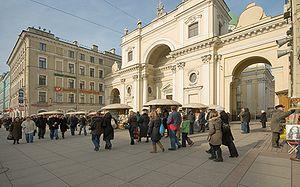
Saint-Pétersbourg /sɛ̃.pe.tɛʁs.buʁ/ est la deuxième plus grande ville de Russie par sa population, avec 5 281 579 habitants en 2017, après la capitale Moscou. Saint-Pétersbourg a le statut de ville d'importance fédérale. La ville est enclavée dans l'oblast de Léningrad, mais en est administrativement indépendante. Elle est située dans le Nord-Ouest du pays sur le delta de la Neva, au fond du golfe de Finlande, un espace maritime de la mer Baltique. Capitale de l'Empire russe de 1712 jusqu'en mars 1917, ainsi que de la Russie dirigée par les deux gouvernements provisoires entre mars et octobre 1917, Saint-Pétersbourg a conservé de cette époque un ensemble architectural unique. Deuxième port russe sur la mer Baltique après Primorsk, c'est aussi un centre majeur de l'industrie, de la recherche et de l'enseignement russe ainsi qu'un important centre culturel européen. Saint-Pétersbourg est la deuxième ville d'Europe par sa superficie et la cinquième par sa population.
Jean-Baptiste-Michel Vallin de La Mothe est un architecte français qui œuvra surtout en Russie à Saint-Pétersbourg. Il est souvent associé à Antonio Rinaldi qui travailla à la même époque à Saint-Pétersbourg et fut son rival. Ainsi ils furent choisis pour les plans du Gostiny Dvor et du palais Tchernychev, mais c'est Vallin de La Mothe qui remporta les chantiers. Rinaldi acheva l'église Sainte-Catherine commencée par Vallin de La Mothe.